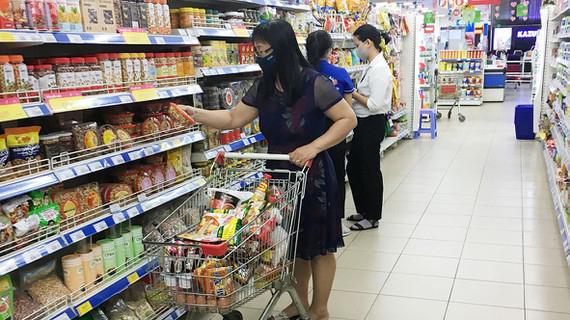
người phụ nữ mặc đầm đen đang dùng xe đẩy siêu thị đựng đồ mua sắm